7 Hati 7 Cinta 7 Wanita

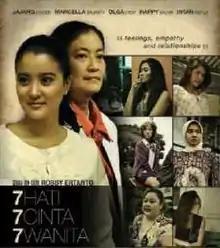

7 Hati 7 Cinta 7 Wanita (7 Hearts 7 Loves 7 Women, often abbreviated 7 Hati) is a 2011 Indonesian film. Written and directed by Robby Ertanto, it stars Jajang C. Noer, Marcella Zalianty, Happy Salma, Olga Lydia, Intan Kieflie, and Henky Solaiman. It follows the story of seven women connected through their obstetrician, Kartini. It was nominated for 6 awards at the 2010 Indonesian Film Festival as well as eight at the 2011 Indonesian Movie Awards, where it won two.